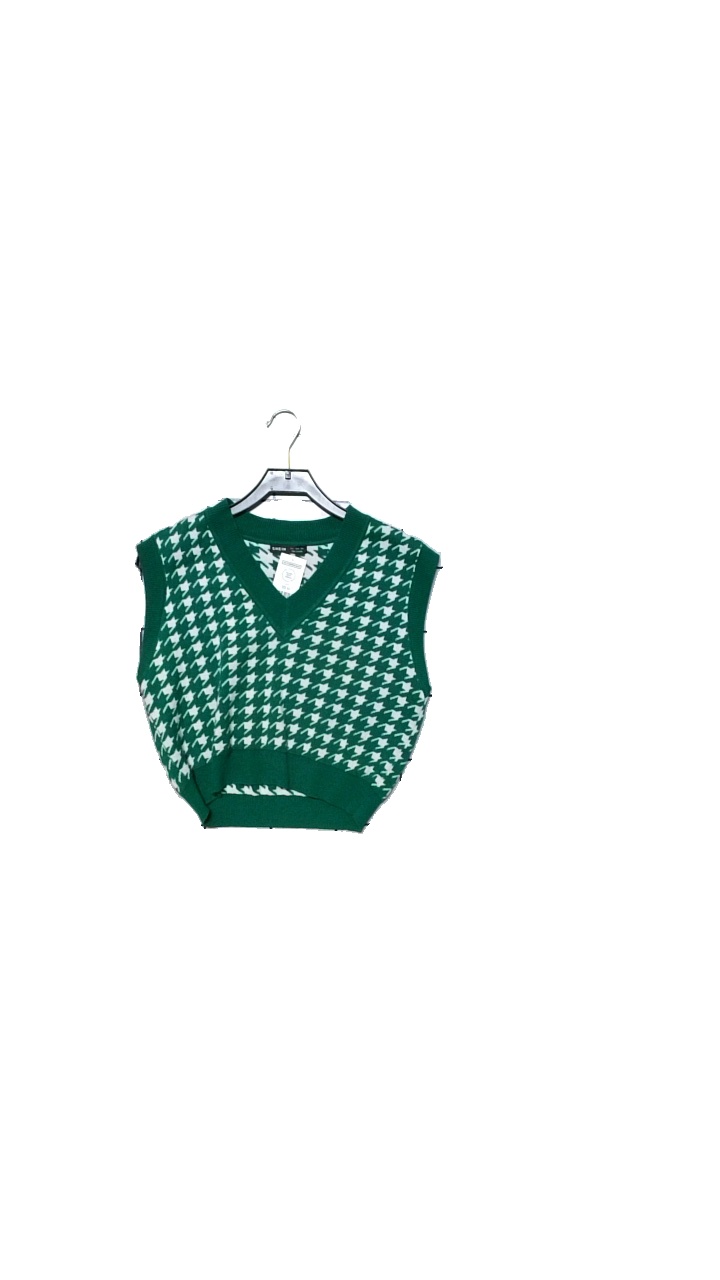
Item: Vest (Ladies)
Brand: Shein
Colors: Green, White
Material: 55% acrylic, 30% cotton, 15% modal
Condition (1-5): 5
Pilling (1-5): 5
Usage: Reuse
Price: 50-100